Dulwich Hill

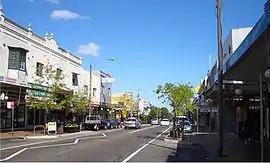

Dulwich Hill is a suburb in the Inner West of Sydney, in the state of New South Wales, Australia. It is 7.5 kilometres south-west of the Sydney central business district, in the local government area of Inner West Council. Dulwich Hill stretches south to the shore of the Cooks River.